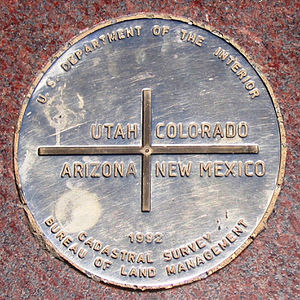
Four Corners
Four Corners Monument
Four Corners er et område i USA beliggende i det sydvestlige Colorado, nordvestlige New Mexico, nordøstlige Arizona og sydøstlige Utah. Navnet stammer fra Four Corners Monument, som er placeret dér, hvor de fire delstater mødes – det eneste sted i USA, hvor fire delstater grænser op til hinanden. Størstedelen af området tilhører selvstyrende indianerstammer. To af disse stammer er navajoerne og ute-bjergstammen, der, som de fire delstater, begge har en grænse ved Four Corners Monument. Den økonomisk og indbyggermæssigt største by i området er Farmington i New Mexico.